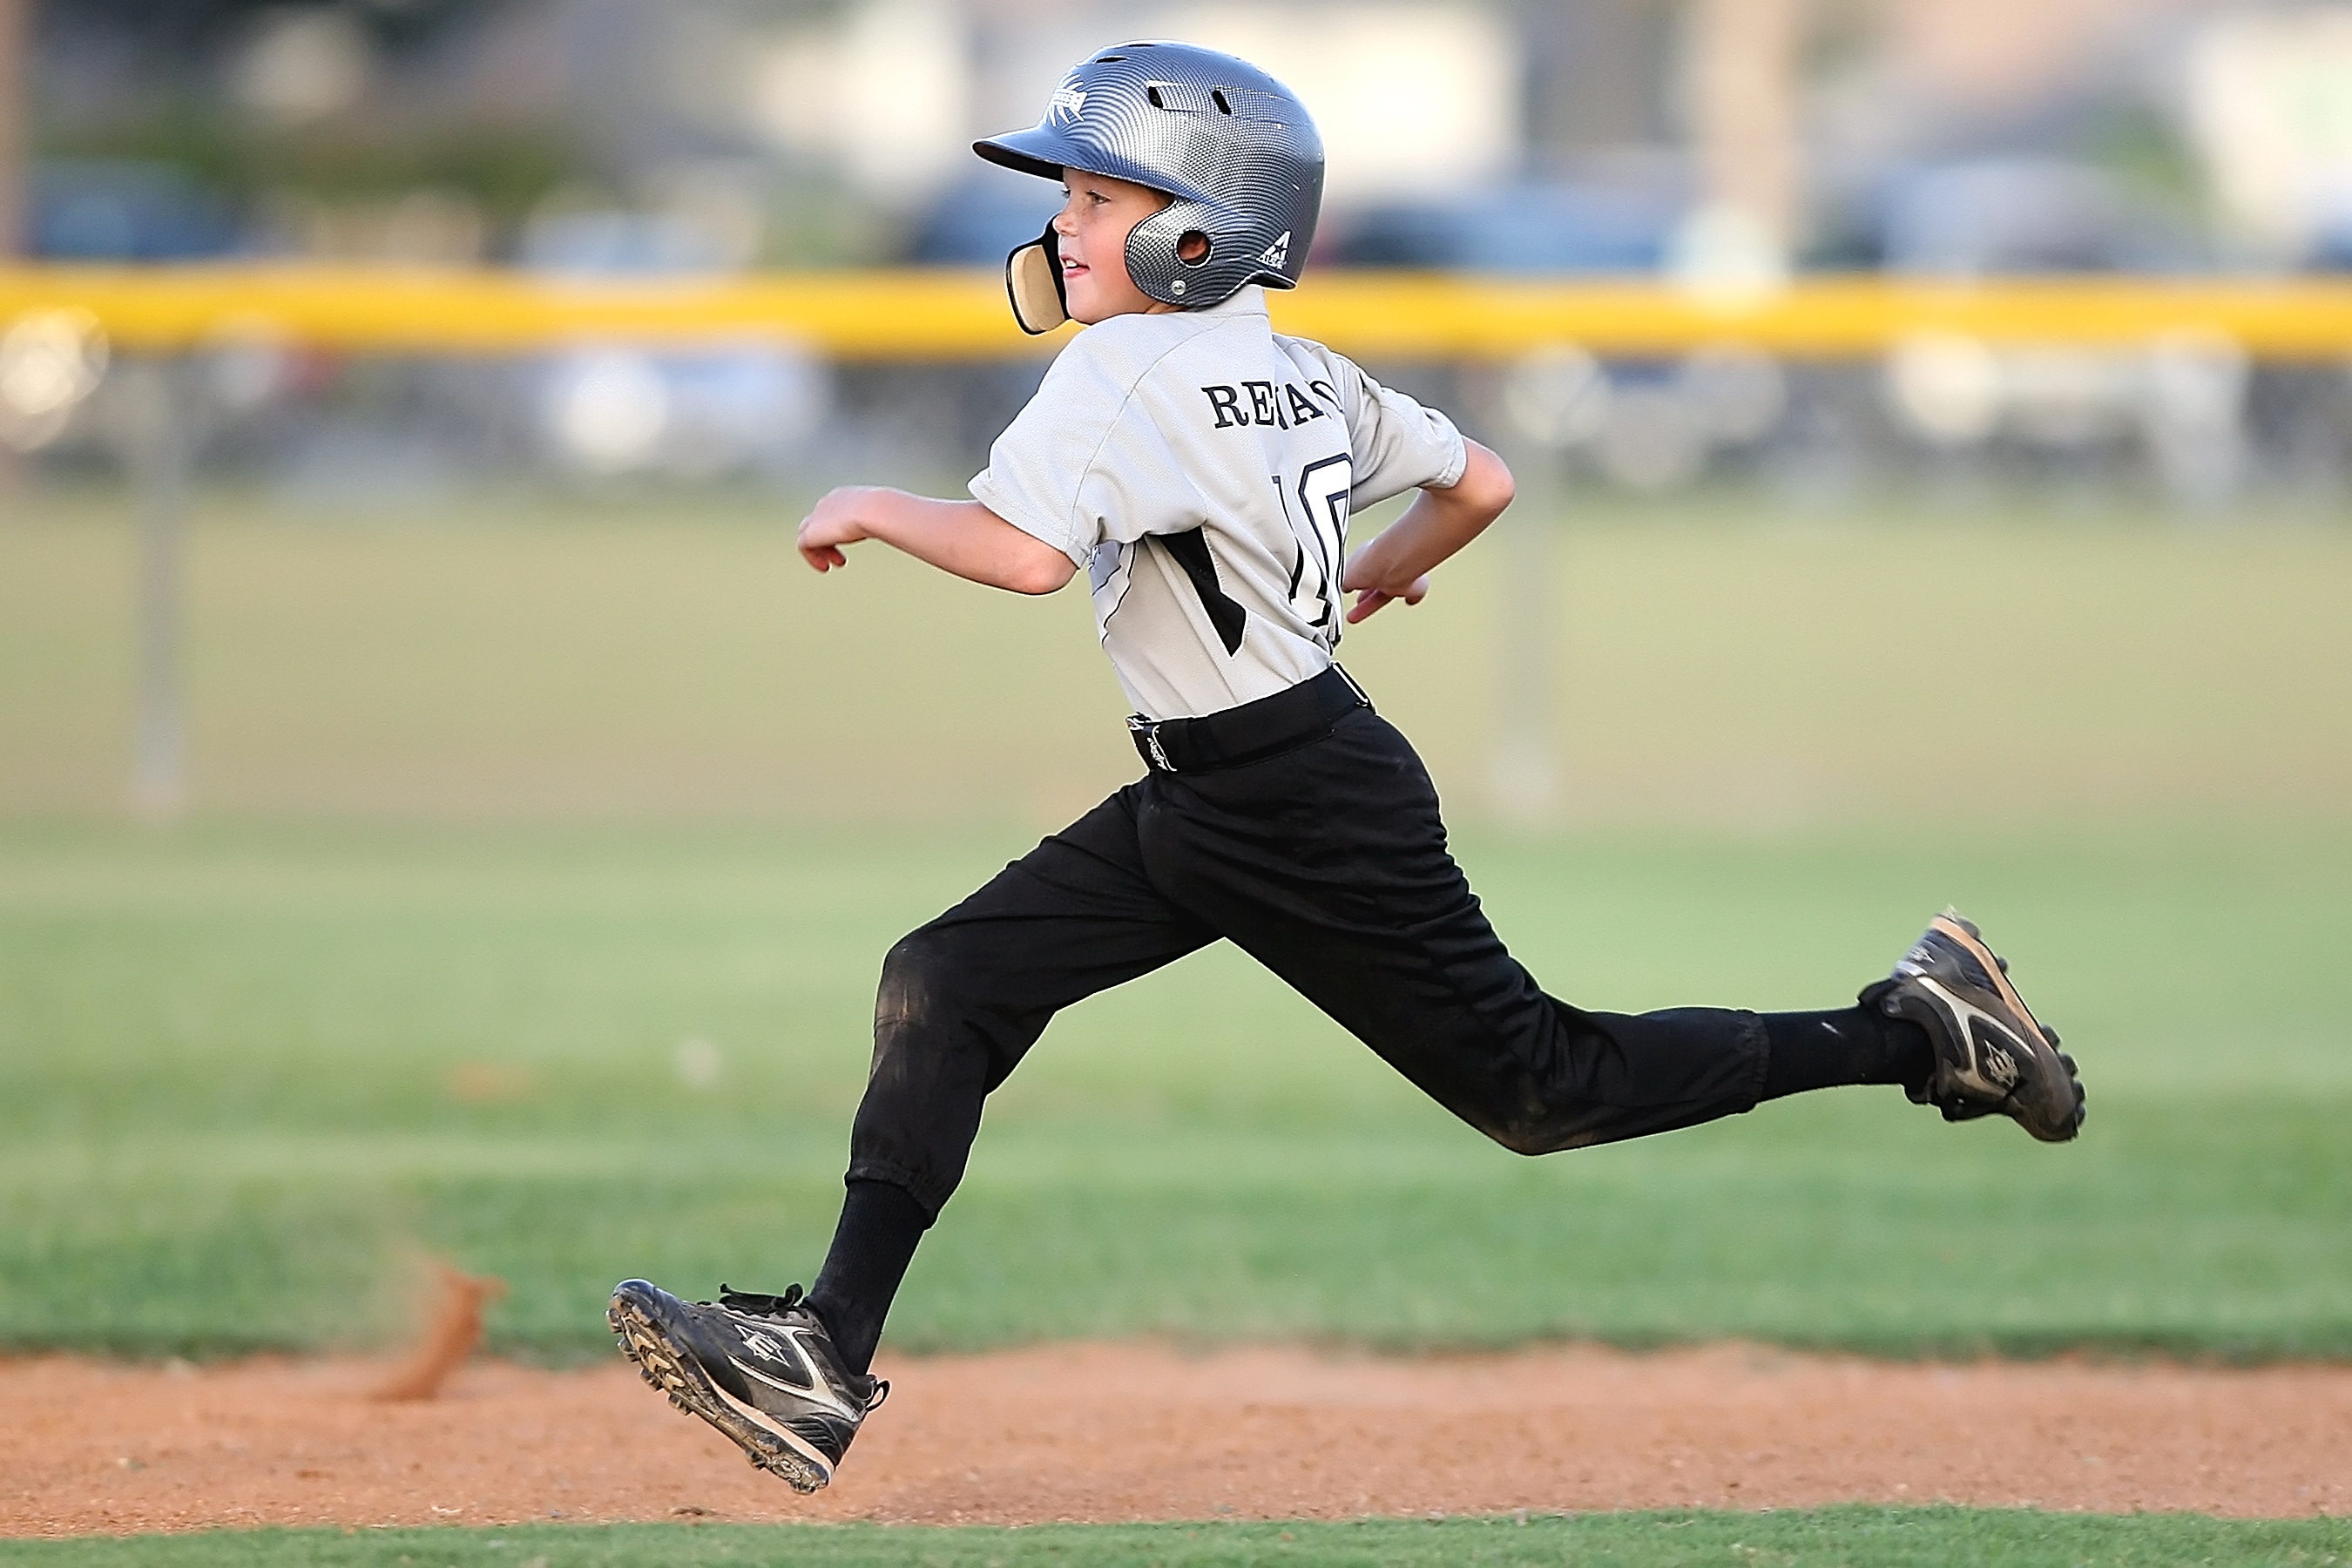
grass, baseball, sport, field, game, running, run, kid, motion, young, action, playing, player, baseball field, pitch, activity, outdoors, competition, sports, pitcher, helmet, uniform, athlete, league, stride, baseball player, ball game, team sport, bases, infielder, college baseball, bat and ball games, baseball positions, college softball